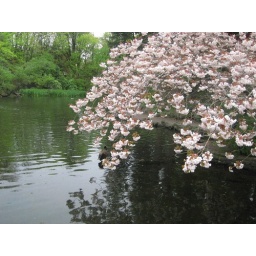
A crabapple tree in bloom at the duck pond.